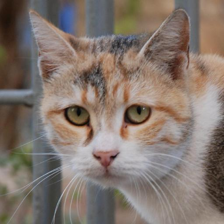
Label: animals